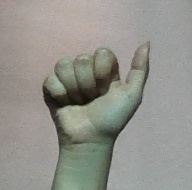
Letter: dhad